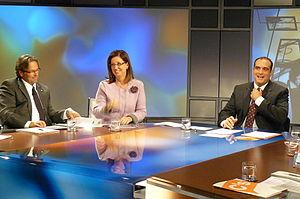
Xavier Bosch i Sancho, publiquement connu sous le nom Xavier Bosch est un écrivain et journaliste Catalan.